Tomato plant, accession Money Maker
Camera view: horizontal (90 deg, fisheye); turntable rotation: 210 degrees
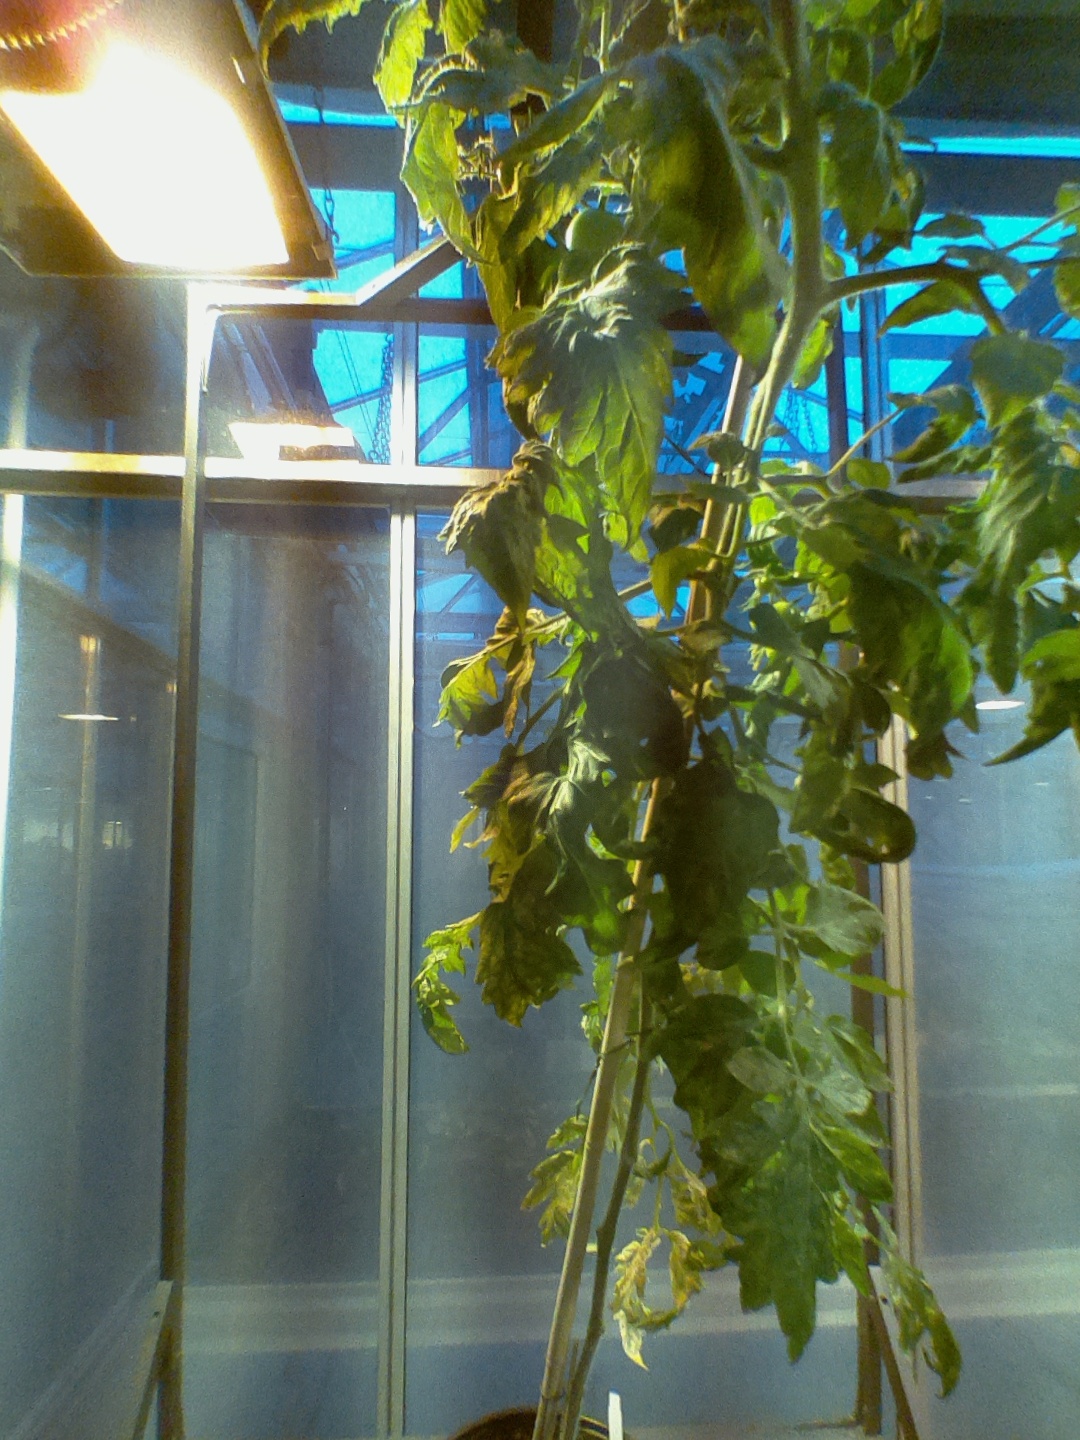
BBCH growth stage 73: 30%-40% of final fruit size